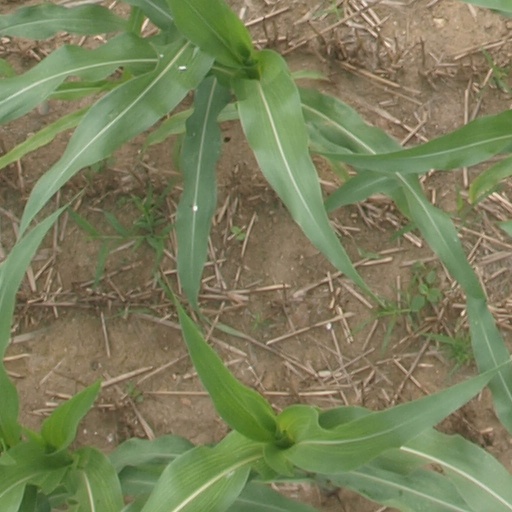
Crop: maize; corn